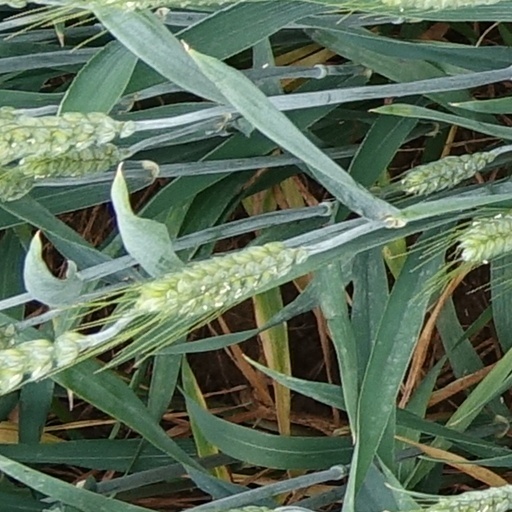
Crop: wheat